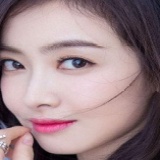
diễn viên Tống Thiến (Victoria)